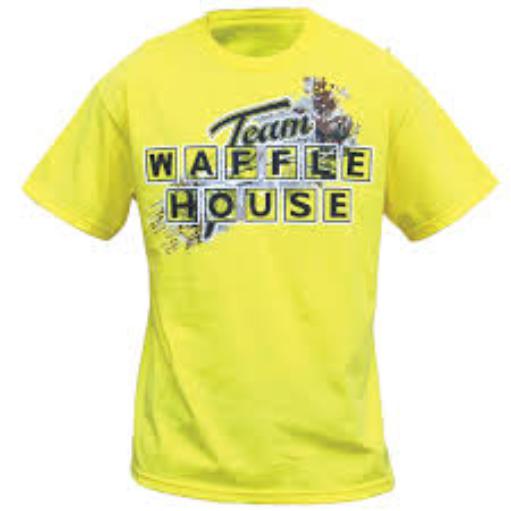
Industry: Food